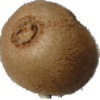
Label: Kiwi 1